Mông Đồng

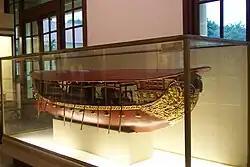
Lacquered and gilded wood model of a 17th-century Mông Đồng- Hanoi Museum of National History.

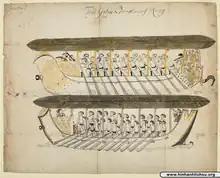
Painting of Mông Đồng of the Revival Lê dynasty (1684-1685)

Mông Đồng (Chữ Hán: 艨艟) is a class of near-shore warship and riverine boat that played a dominant role in medieval Vietnamese naval forces for over a thousand years.